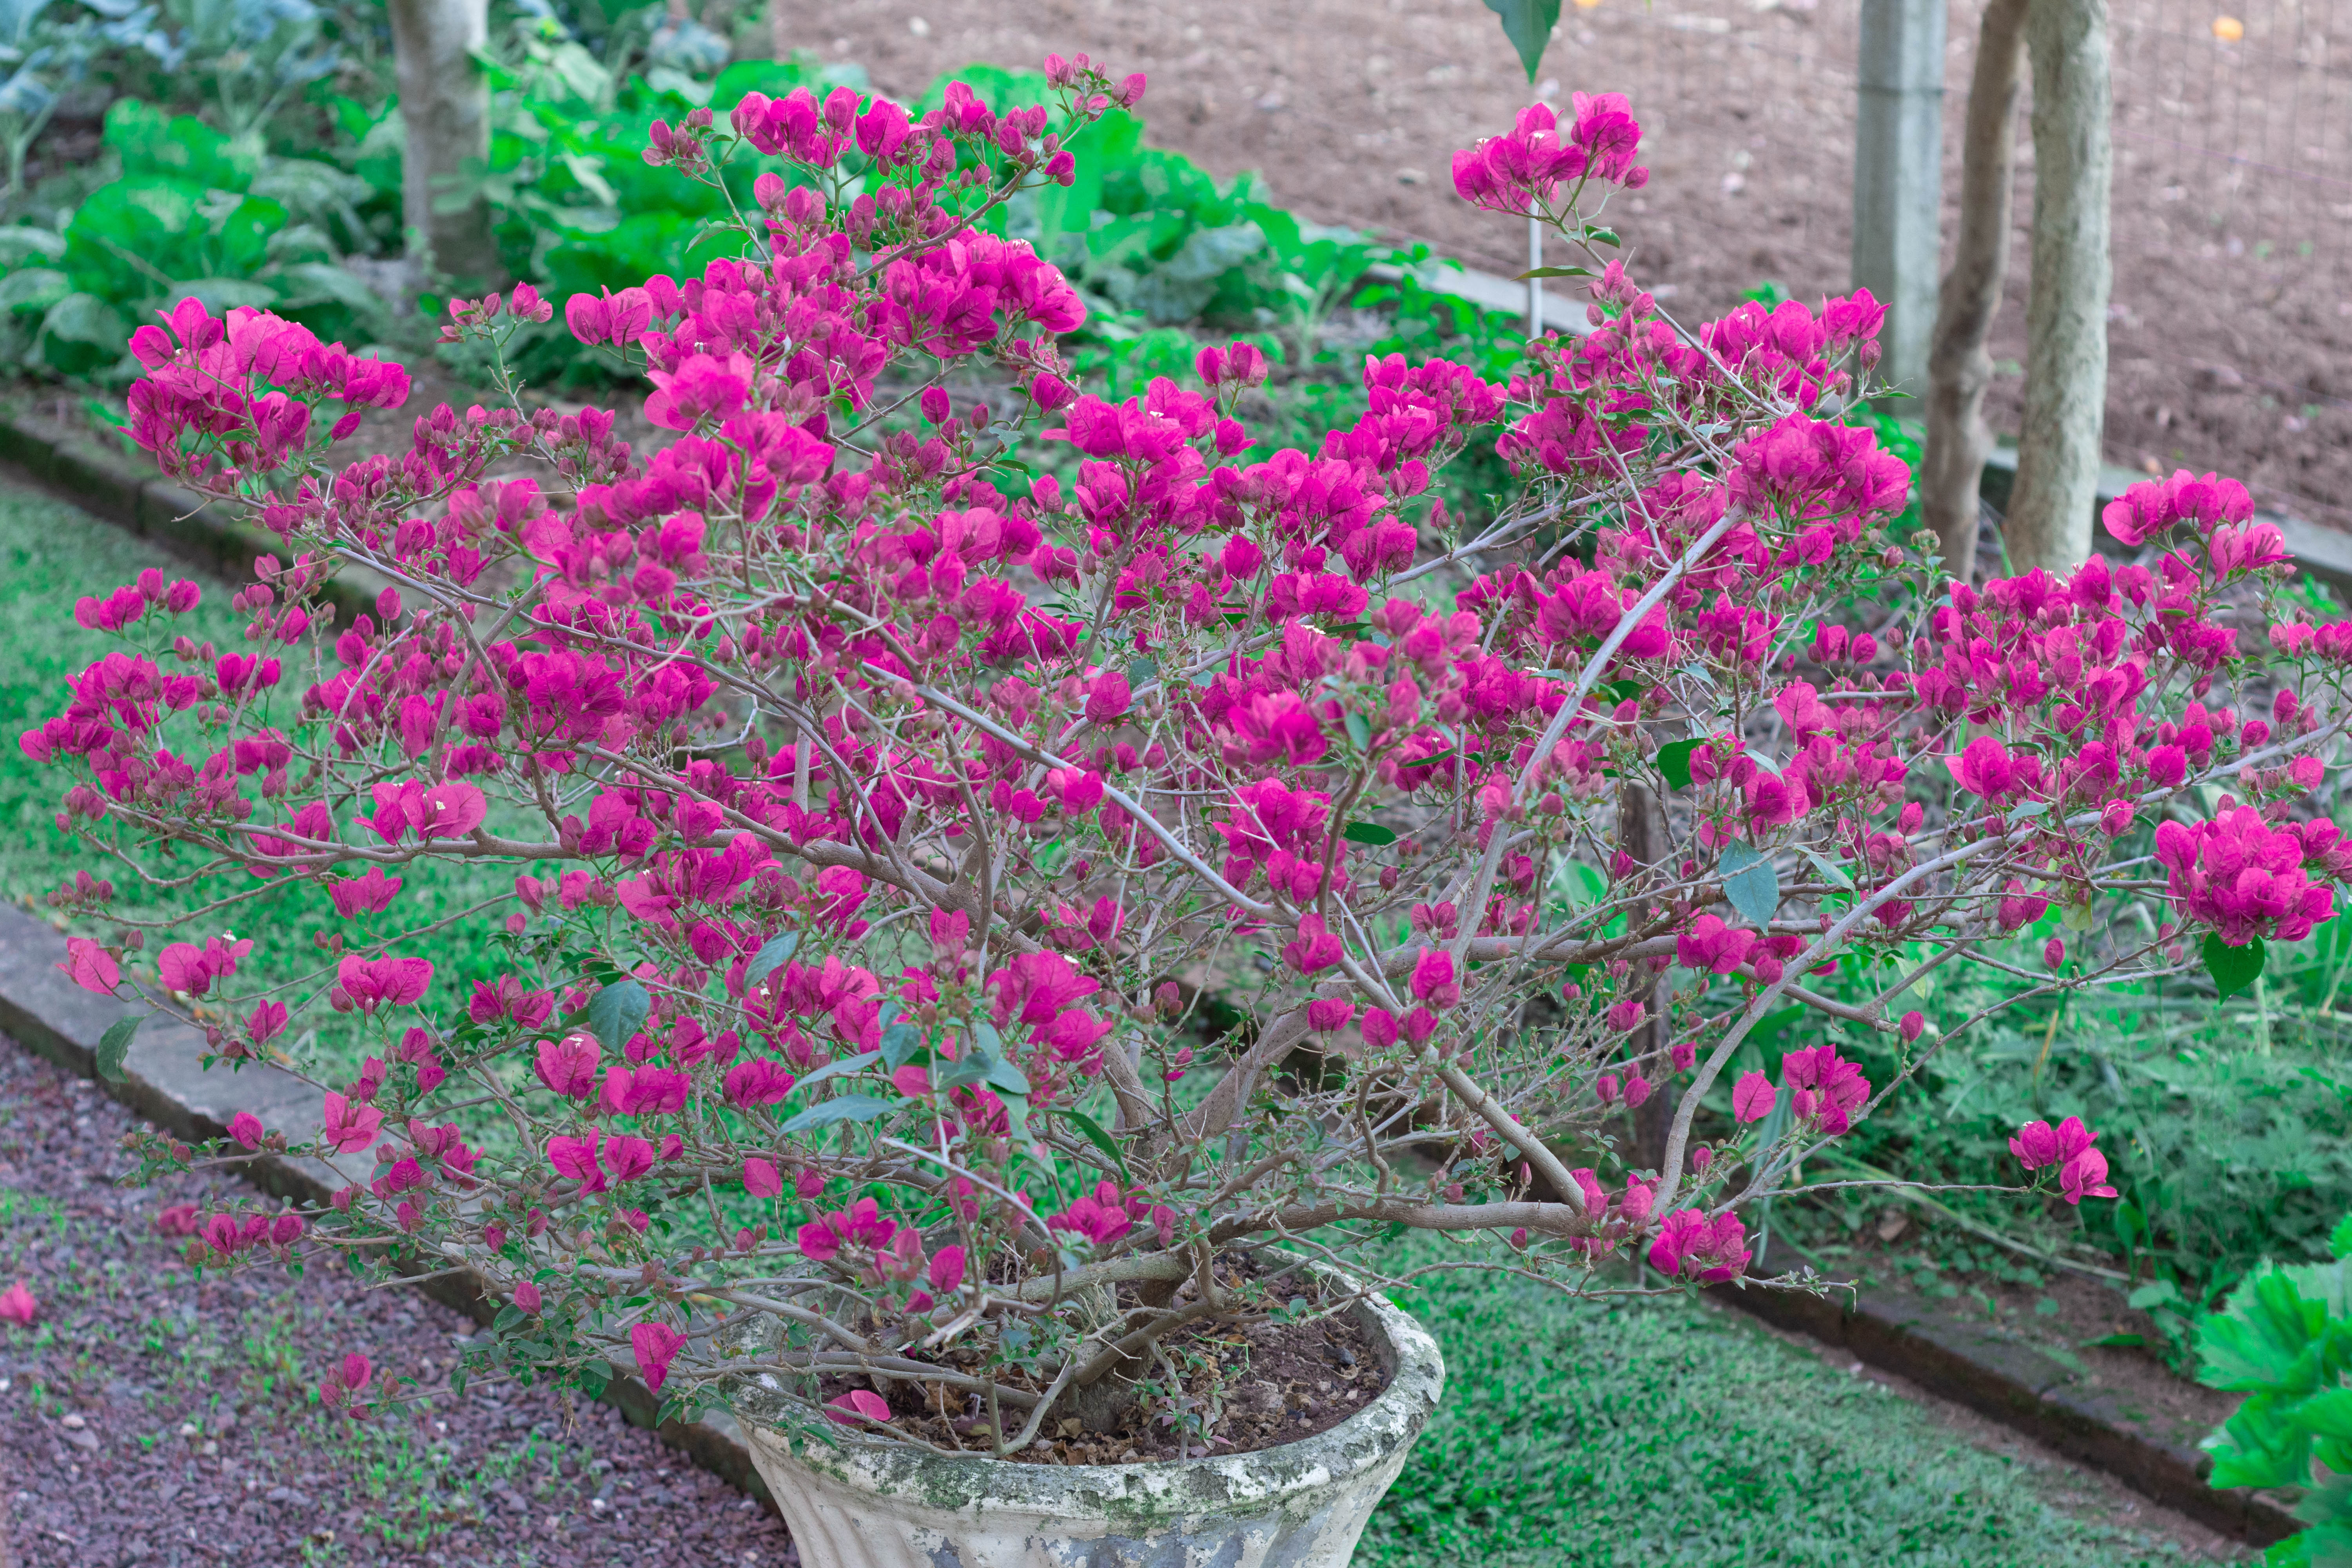
flower, garden, botanic, botanical, vegetation, green, colorful, spring, vegetal, plant, decoration, bloom, blossoming, nature, flourish, floral, sun, sunny, sunlight, color, pattern, flowering plant, shrub, tree, subshrub, annual plant, groundcover, geraniaceae, magenta, geranium maderense, geranium, verbena family, dianthus, pink family, four o clock family, verbena, impatiens, buddleia, geraniales, daphne, perennial plant